John Knox (rebel minister)

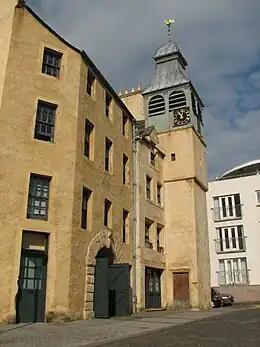
Saint Ninian's Manse incorporates the tower of the 17th-century former parish church

John Knox (active mid 17th century) was a Scottish soldier and minister of the Church of Scotland during the Wars of the Three Kingdoms. He was imprisoned several times. Establishing his own church (the John Knox Church), this was named after himself rather than John Knox his famous forebear.